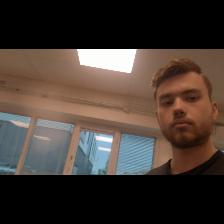
Label: Human